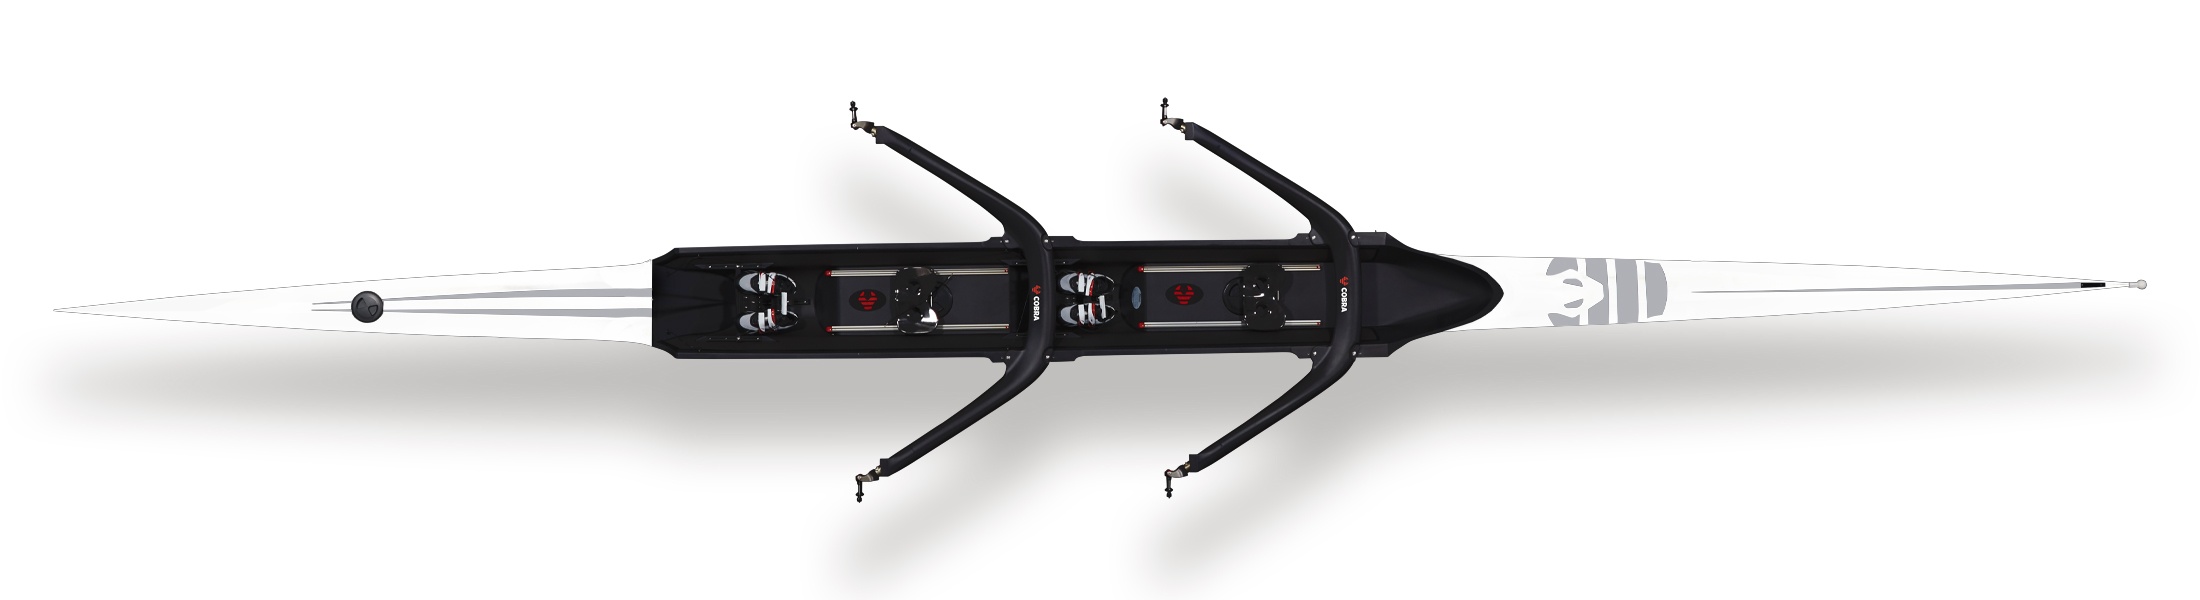
WinTech Racing Cobra Pair/Double
The Cobra is designed for those looking for the stiffest and fastest racing boat money can buy with no compromises. Perfect for those who simply want the best-in-class. This all high-modulus uni-directional carbon honeycomb core racing shell paired with our state of the art carbon bow wing riggers offers amongst the highest stiffness and performance on the market.
Brand: WinTech Racing
Category: Sporting Goods > Outdoor Recreation > Boating & Water Sports > Boating & Rafting > Canoes > Racing Canoes